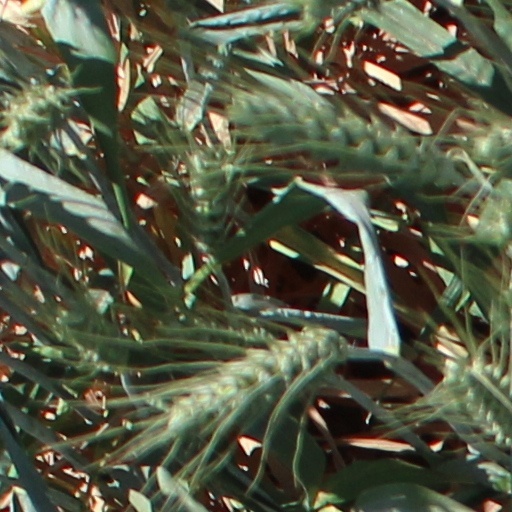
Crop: wheat